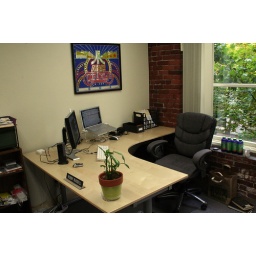
New desk in Robby's office